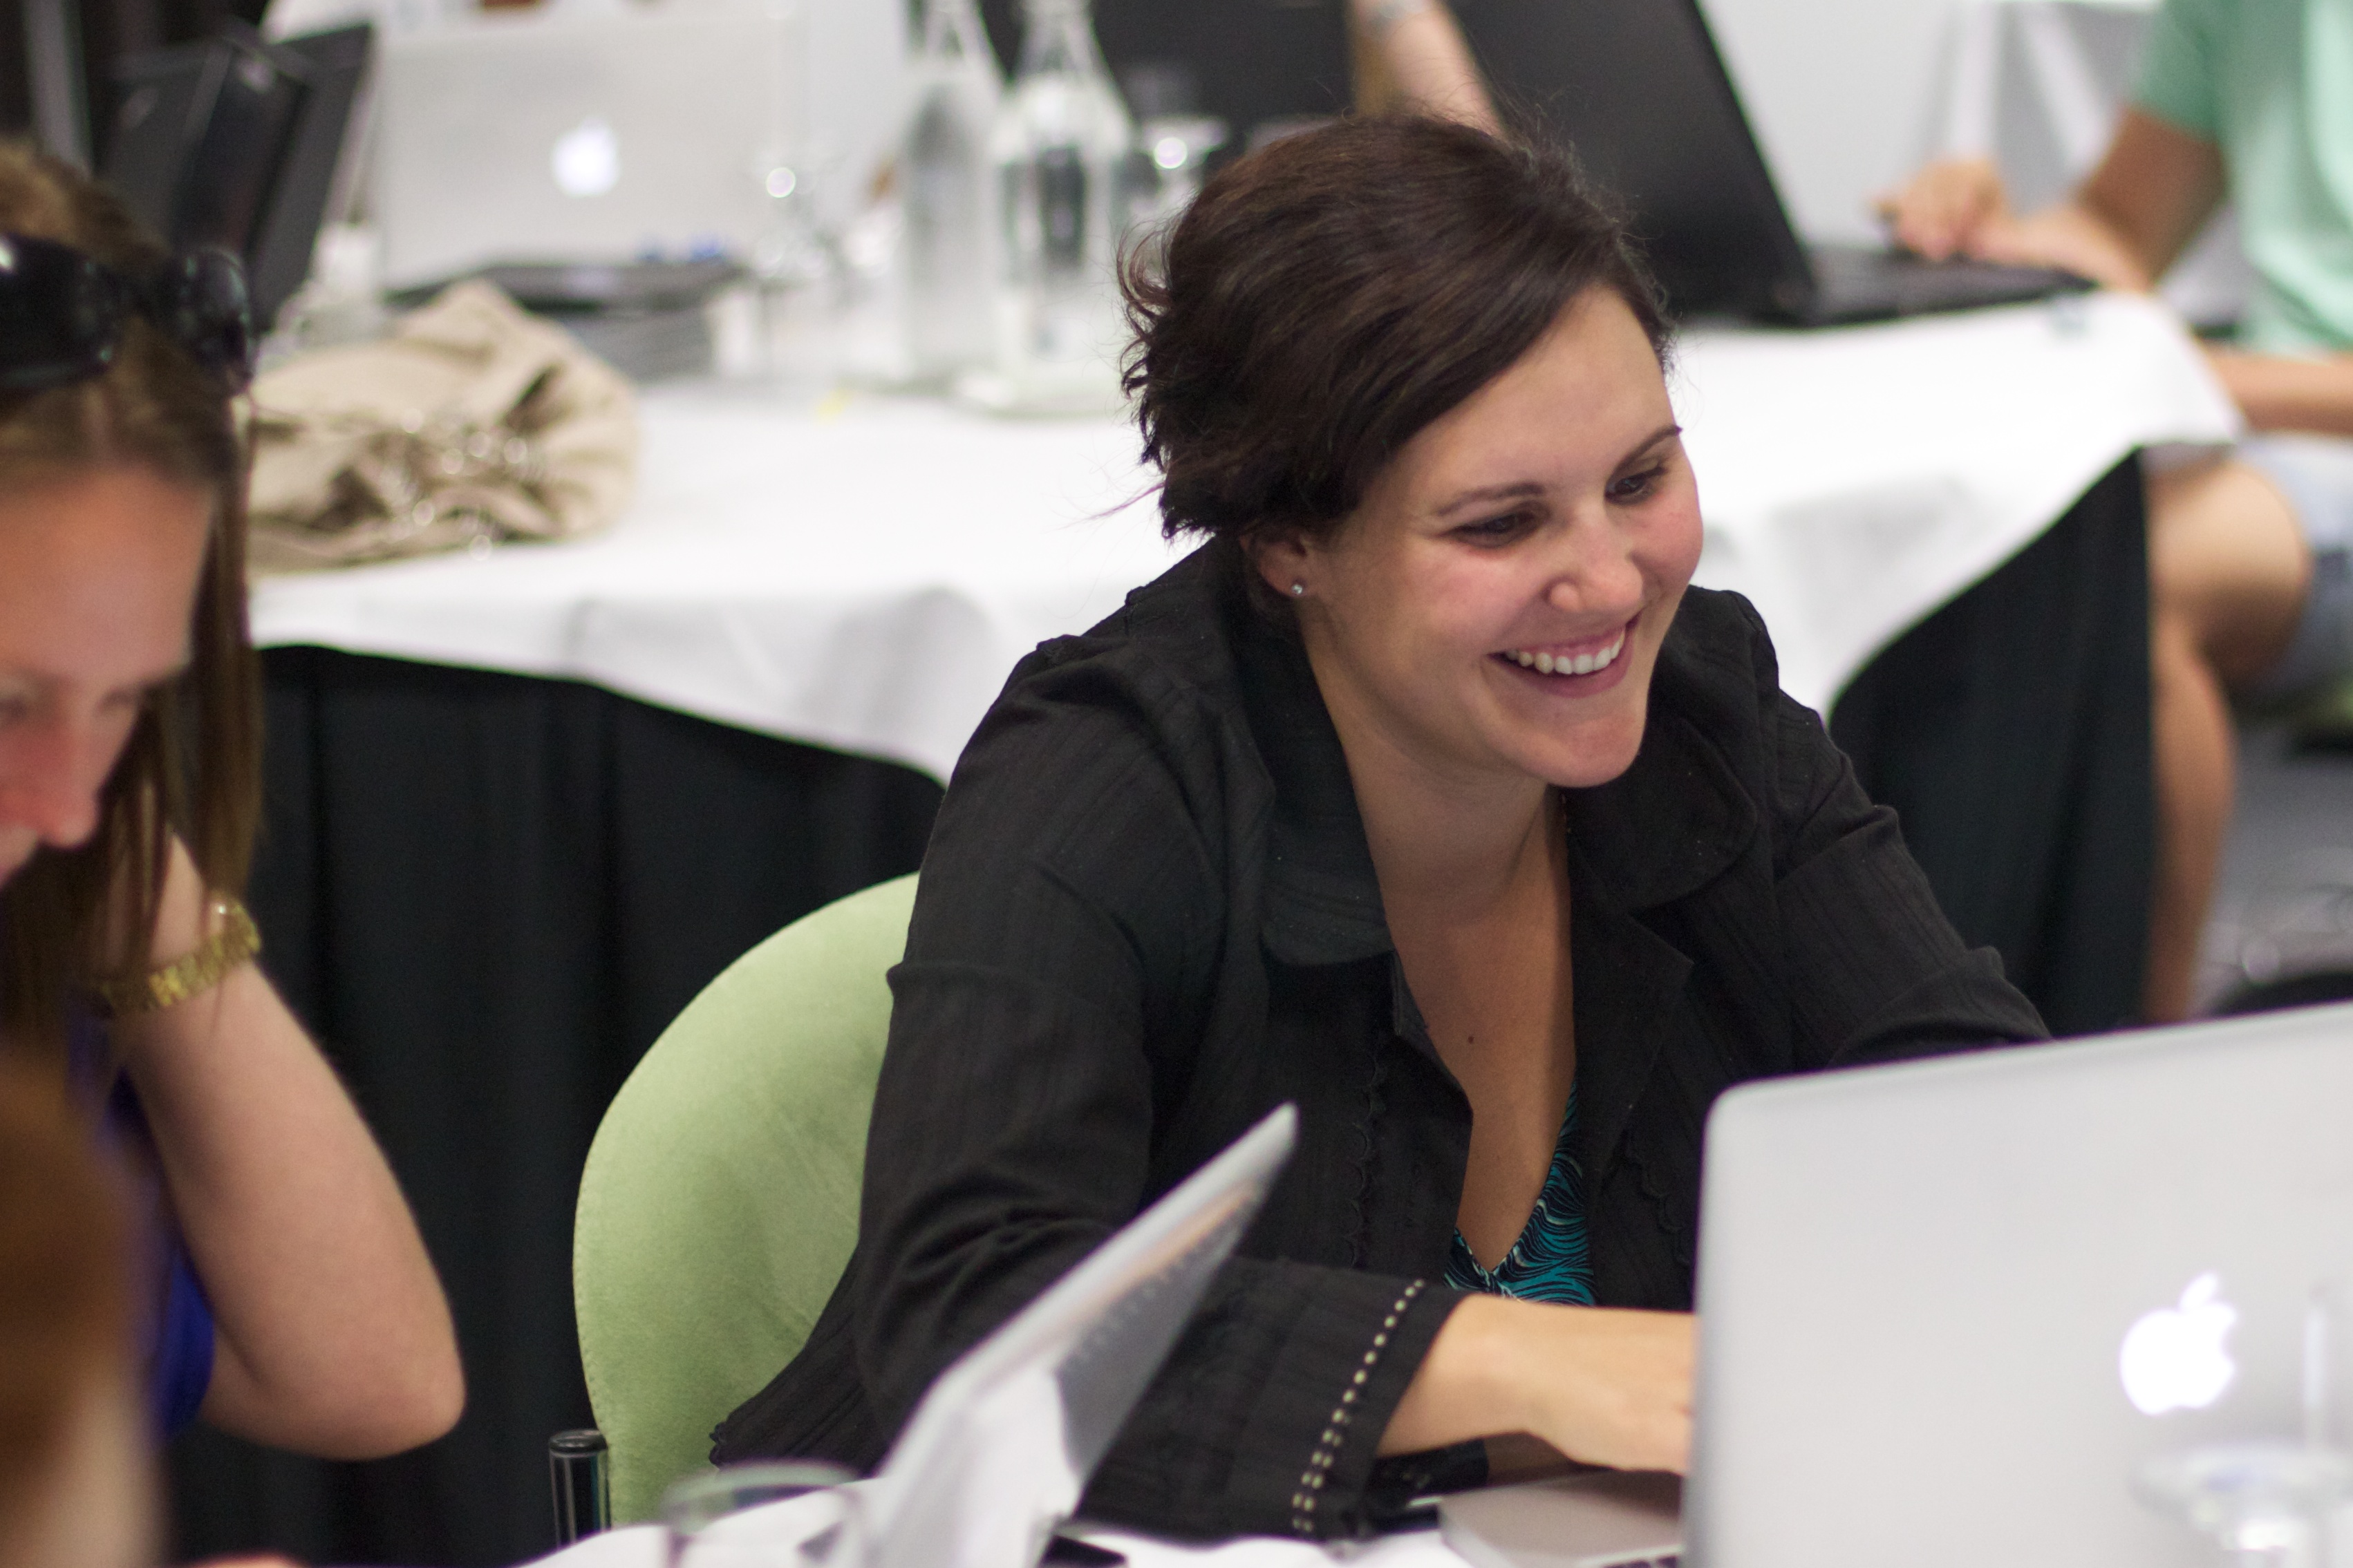
girl, technology, communication, student, professional, business, conversation, fun, job, auodyssey, plpconnectu, electronic device, public relations, socialite